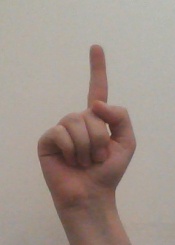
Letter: bb